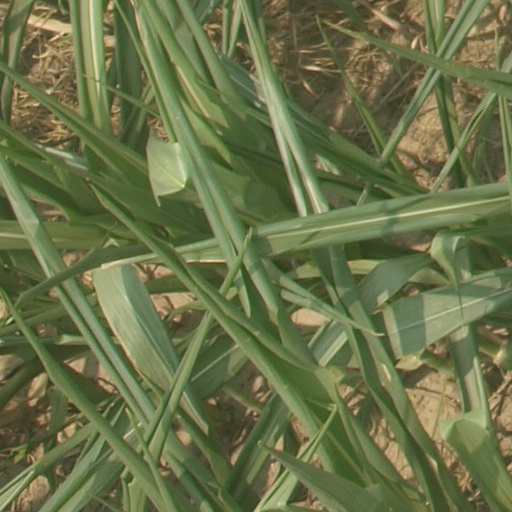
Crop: maize; corn